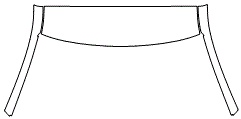
Cab Top & A-Pillar Kit | HONDA CIVIC COUPE Si 2021
ABOUT OUR KITS ABOUT OUR FILM INSTALLATION INSTRUCTIONS WARRANTY
Brand: Honda
Category: Vehicles & Parts > Vehicle Parts & Accessories > Motor Vehicle Electronics > Motor Vehicle Speakerphones